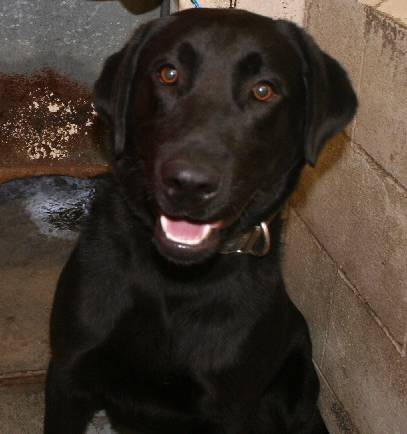
Label: dog